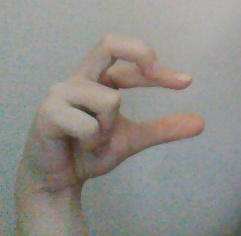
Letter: thal